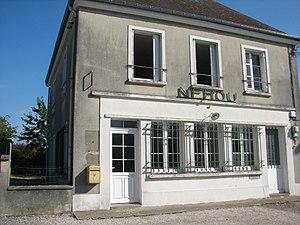
L'ancienne poste de Néhou
Néhou est une commune française, située dans le département de la Manche en région Normandie, peuplée de 626 habitants.